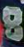
Number: 8